Walter Bayes

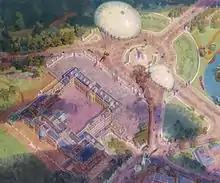
"Battle of Britain: Parachutists from an enemy aircraft brought down in an apparent attempt to bomb Buckingham Palace" (1942) (Art. IWM ART LD 2514)

In 1918 Bayes was appointed Principal of the Westminster School of Art, a post he was to hold until 1934. From 1927 to 1939 Bayes was a lecturer in Perspective at the Royal Academy Schools and when he left Westminster in 1934 he continued teaching as a visiting lecturer at Reading University until 1937. Early in World War II Bayes submitted works to the War Artists' Advisory Committee for purchase but was refused. In May 1942, however WAAC offered Bayes a short commission to produce a large oil painting on the subject of the air raids that had resulted in damage to parts of Buckingham Palace in 1940 and 1941. The resulting painting, "Battle of Britain: Parachutists from an enemy aircraft brought down in an apparent attempt to bomb Buckingham Palace", led to further war-time commissions. During the war Bayes was a prolific contributor to the Recording Britain scheme, producing numerous views of interior locations that often focused on leisure activities and people eating and drinking. He produced 29 watercolours of London for the project, 23 of Essex and 20 of other areas, including seven drawings of Oxford. In 1944 Bayes became Director of Painting at Lancaster School of Arts and Crafts, finally retiring in 1949, aged eighty.